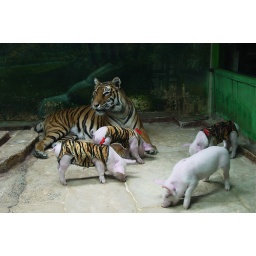
twist on the proverbial Lion and Lamb scenario. or it's a pig in tiger's clothing